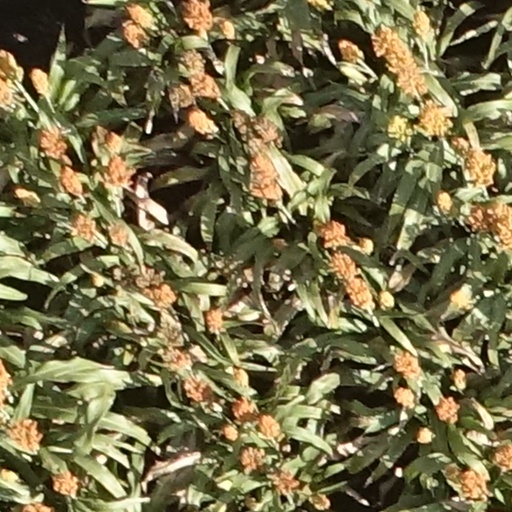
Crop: sorghum